Settle–Carlisle line

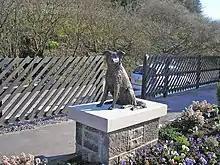
Statue of Ruswarp at Garsdale railway station

In 2009, a statue of the border collie Ruswarp (pronounced Russup) was sited on the platform of the refurbished Garsdale railway station. The commemorative sculpture, funded by public subscription, was made by sculptor Joel Walker and cast in bronze. It celebrates the saving of the railway line which was coordinated by the Friends of the Settle to Carlisle Line, whose first secretary, Graham Nuttall, was a keen hillwalker; his dog Ruswarp signed the petition to save the line with his paw print. On 20 January 1990 Graham Nuttall had gone missing. He and Ruswarp had bought day return tickets from Burnley to Llandrindod Wells to go walking in the Welsh Mountains, but they never returned. Searches in the Elan Valley and Rhayader found nothing until on 7 April 1990, a lone walker found Nuttall's body beside a stream. The 14-year-old Ruswarp was nearby, having stayed by his master's body for 11 weeks in winter weather; he was so weak that he had to be carried down the mountain. His veterinary fees were paid by the RSPCA, who awarded him their Animal Medallion and collar for 'vigilance' and Animal Plaque for 'intelligence and courage'. He died shortly after Nuttall's funeral.